Dion Phaneuf

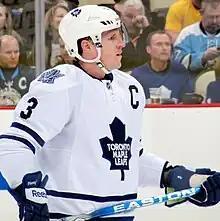
Phaneuf in March 2012. He was the Maple Leafs' team captain from 2010 to 2016.

On 2 February 2010, Phaneuf made his Toronto Maple Leaf debut, leading all Maple Leafs players in time on ice and ended the night with a fight and given second star of the game honours. He would record his first point, an assist, four nights later in a game against the Ottawa Senators and scored his first goal as a Leaf on 7 April 2010, on Henrik Lundqvist of the New York Rangers. Phaneuf was named an alternate captain in Toronto nine games after being acquired after Mike Komisarek suffered a season-ending injury. While Phaneuf struggled offensively to begin his tenure in Toronto – he played 25 games in Toronto before scoring his first goal – then-Leafs head coach Ron Wilson credited him with creating a positive change in the mood in the Toronto dressing room.